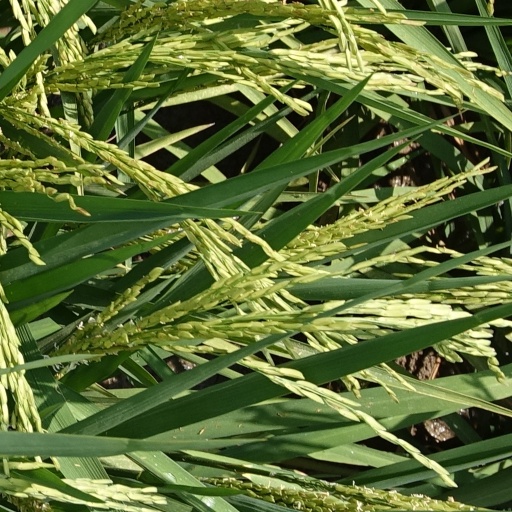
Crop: rice